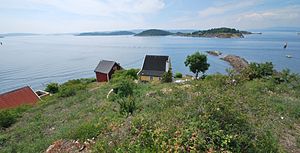
Bleikøya
Sydspidsen af Bleikøya, med Daggerskjær ud for og Gressholmen, Rambergøya og Heggholmen i baggrunden